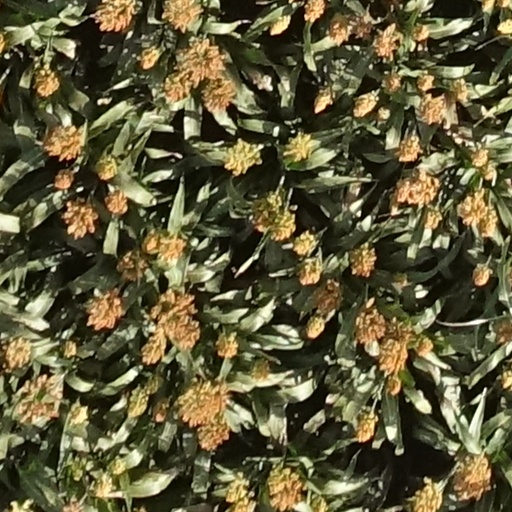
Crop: sorghum